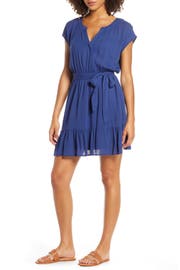
crinkled fabric add subtle texture to this fun and carefree minidress